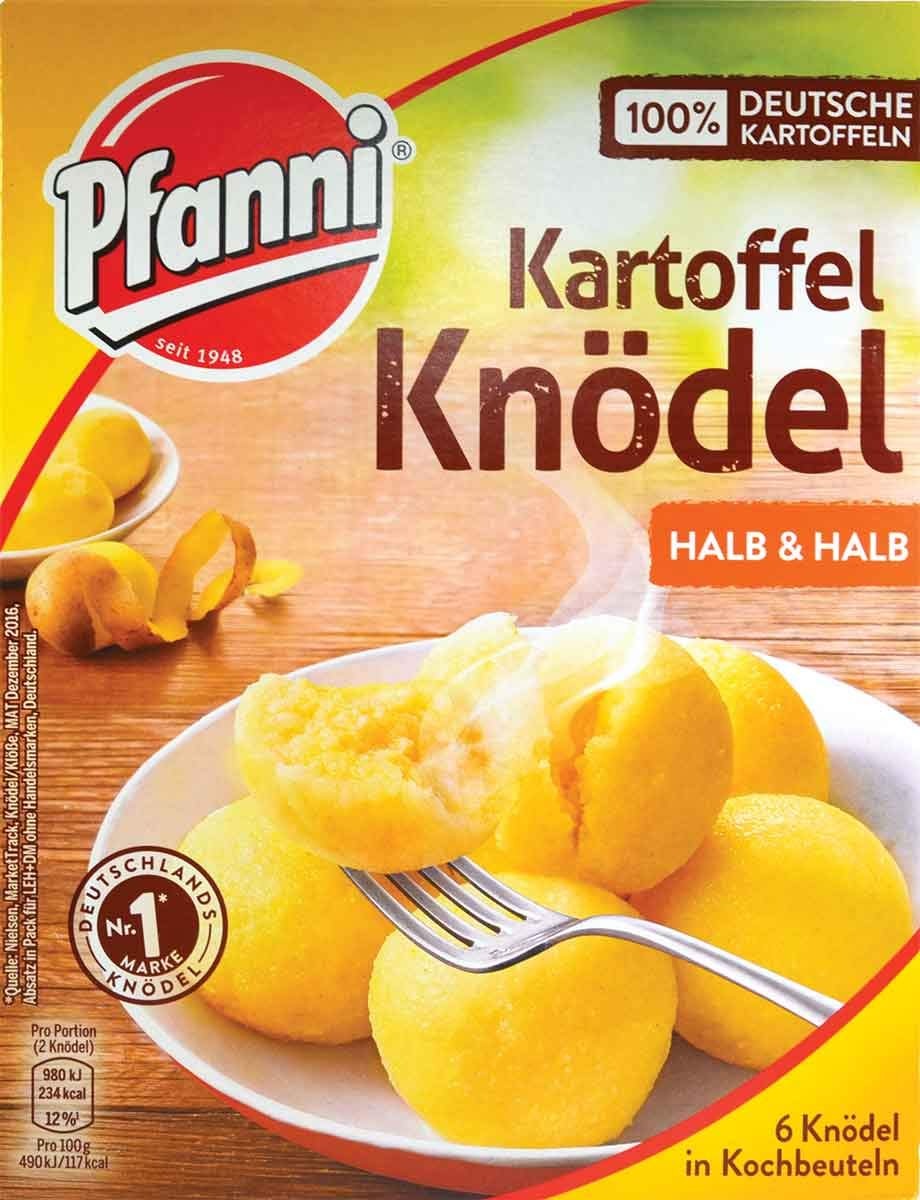
Item Name: Pfanni Knödel Halb & Halb Mix, 7 Ounce
Bullet Point 1: Cook delicious dumplings quick and easy with no mess or hassle
Bullet Point 2: Dumplings are a popular side dish with schnitzel, rouladen, schweinebraten, roasts, vegetables, fish, and more
Bullet Point 3: Dumplings also are popular to eat during the holidays
Bullet Point 4: Product of Germany
Value: 7.0
Unit: ounce

Price: 10.99